Miriam Defensor Santiago

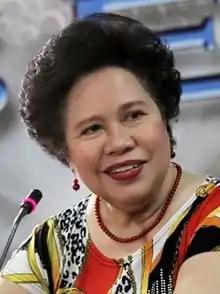
Defensor Santiago in 2012

Miriam Palma Defensor-Santiago (June 15, 1945 – September 29, 2016) was a Filipino scholar, academic, lawyer, judge, author, stateswoman, and politician who served in all three branches of the Philippine government: judicial, executive, and legislative. She was named one of The 100 Most Powerful Women in the World in 1997 by "The Australian". Defensor Santiago was known for being a long-serving senator of the Philippines, an elected judge of the International Criminal Court, and the sole female recipient of the Philippines' highest national honor, the Quezon Service Cross.